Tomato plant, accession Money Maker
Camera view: horizontal (90 deg, fisheye); turntable rotation: 30 degrees
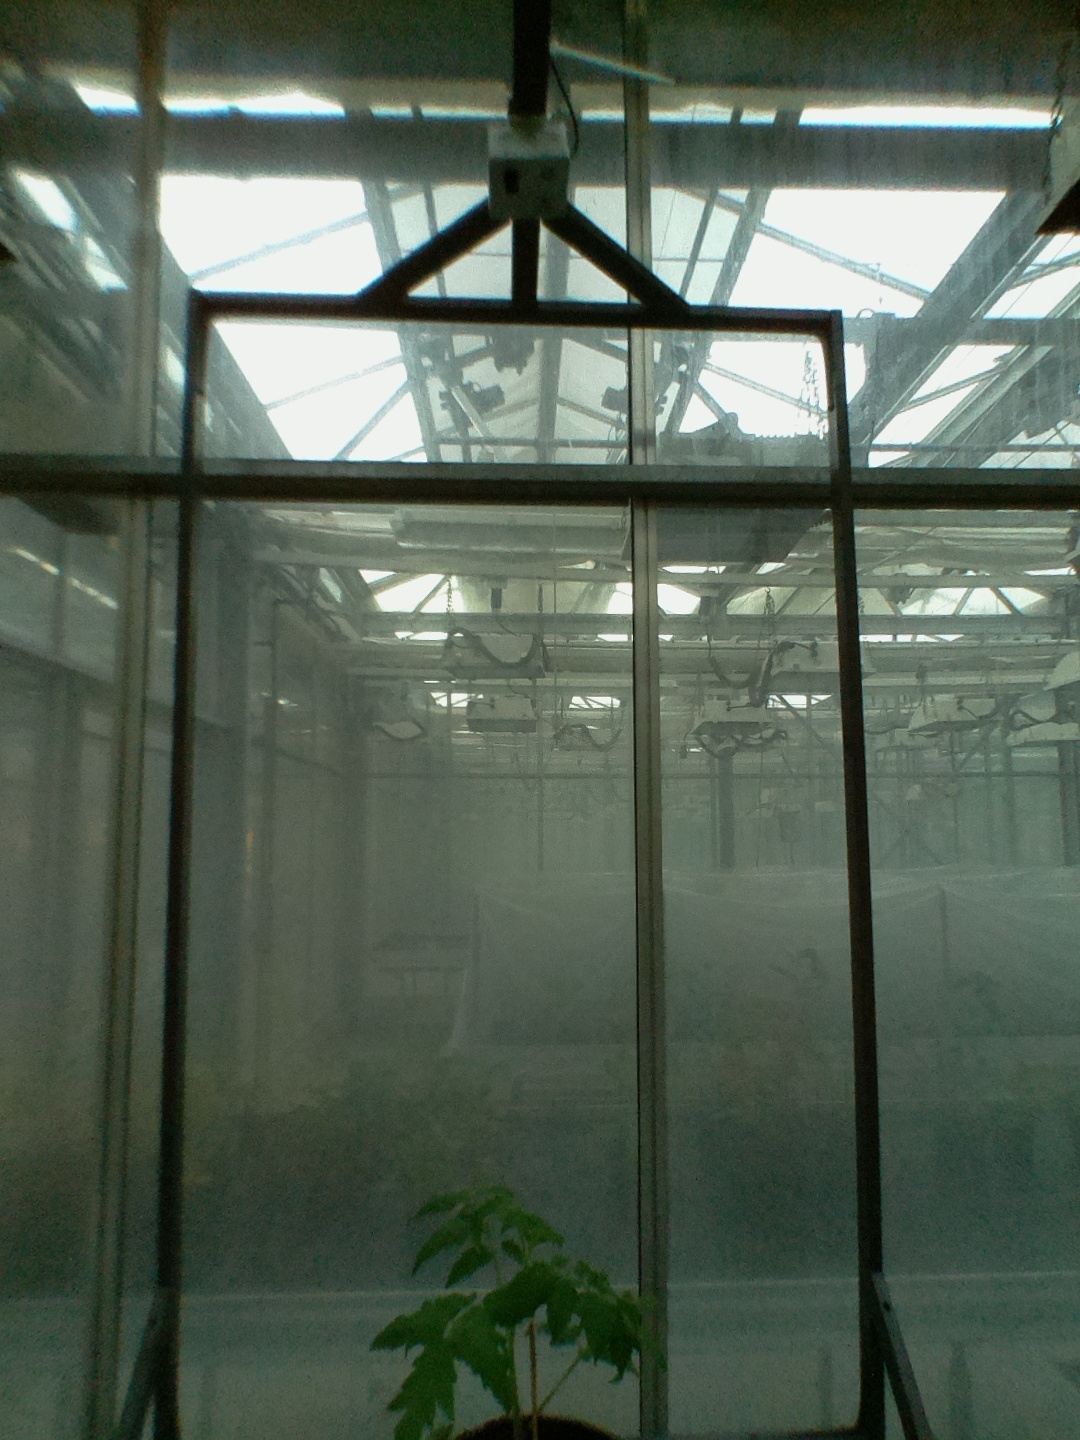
BBCH growth stage 13: 6 of true leaves visible